List of schools in Cardiff

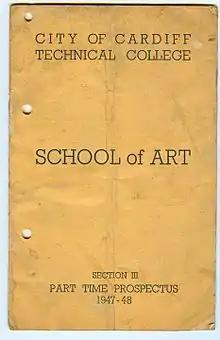
Cover of the 1947 CSAD Prospectus

This is a list of schools in Cardiff in Wales. It includes state schools, independent schools and further education colleges that provide sixth form education.